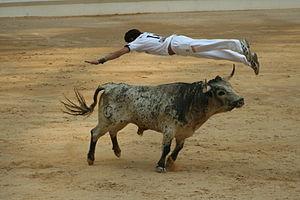
La tauromachie est la manière d’affronter le taureau, soit lors de combats à l’issue desquels le taureau est mis à mort, soit lors de jeux, sportifs ou burlesques comme les taurokathapsies.